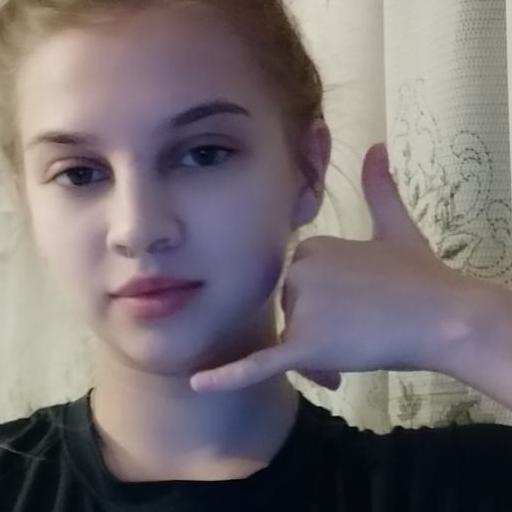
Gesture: call